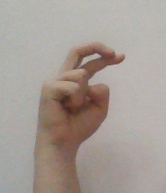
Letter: zay